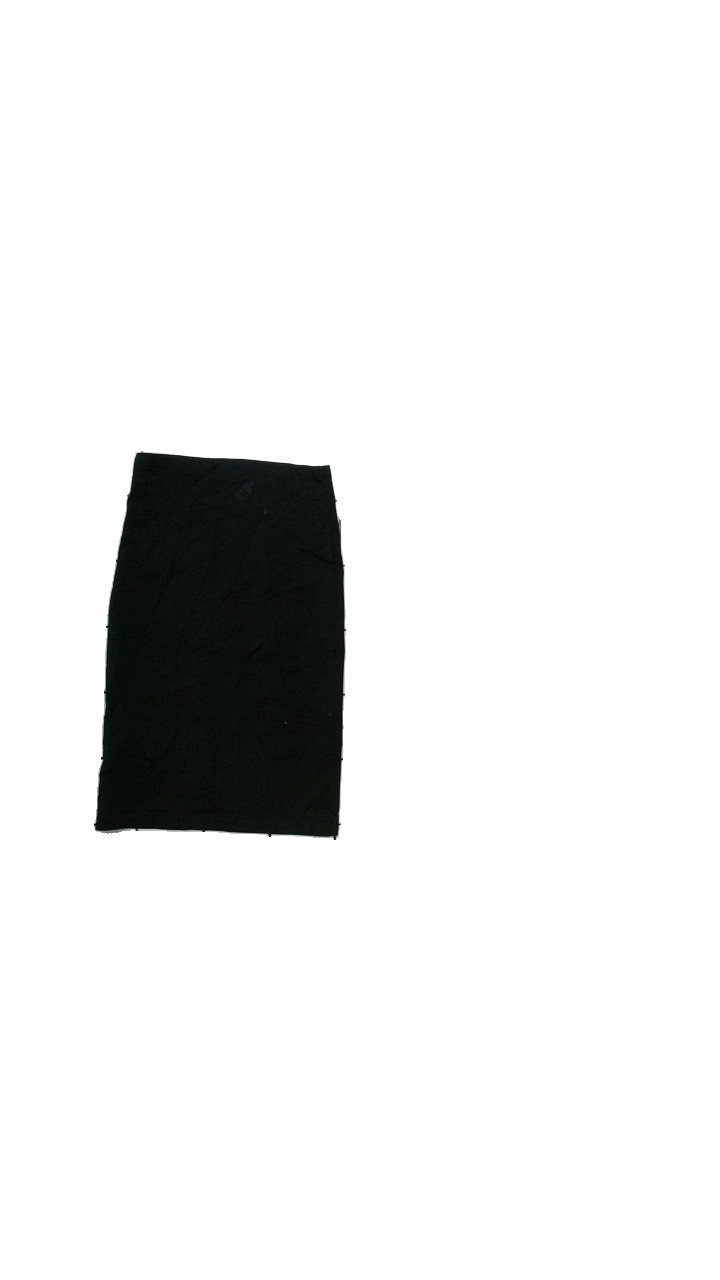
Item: Skirt (Ladies)
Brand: Jc
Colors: Black
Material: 95% cotton, 5% elastane
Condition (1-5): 4
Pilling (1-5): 5
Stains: Minor
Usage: Reuse
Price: <50